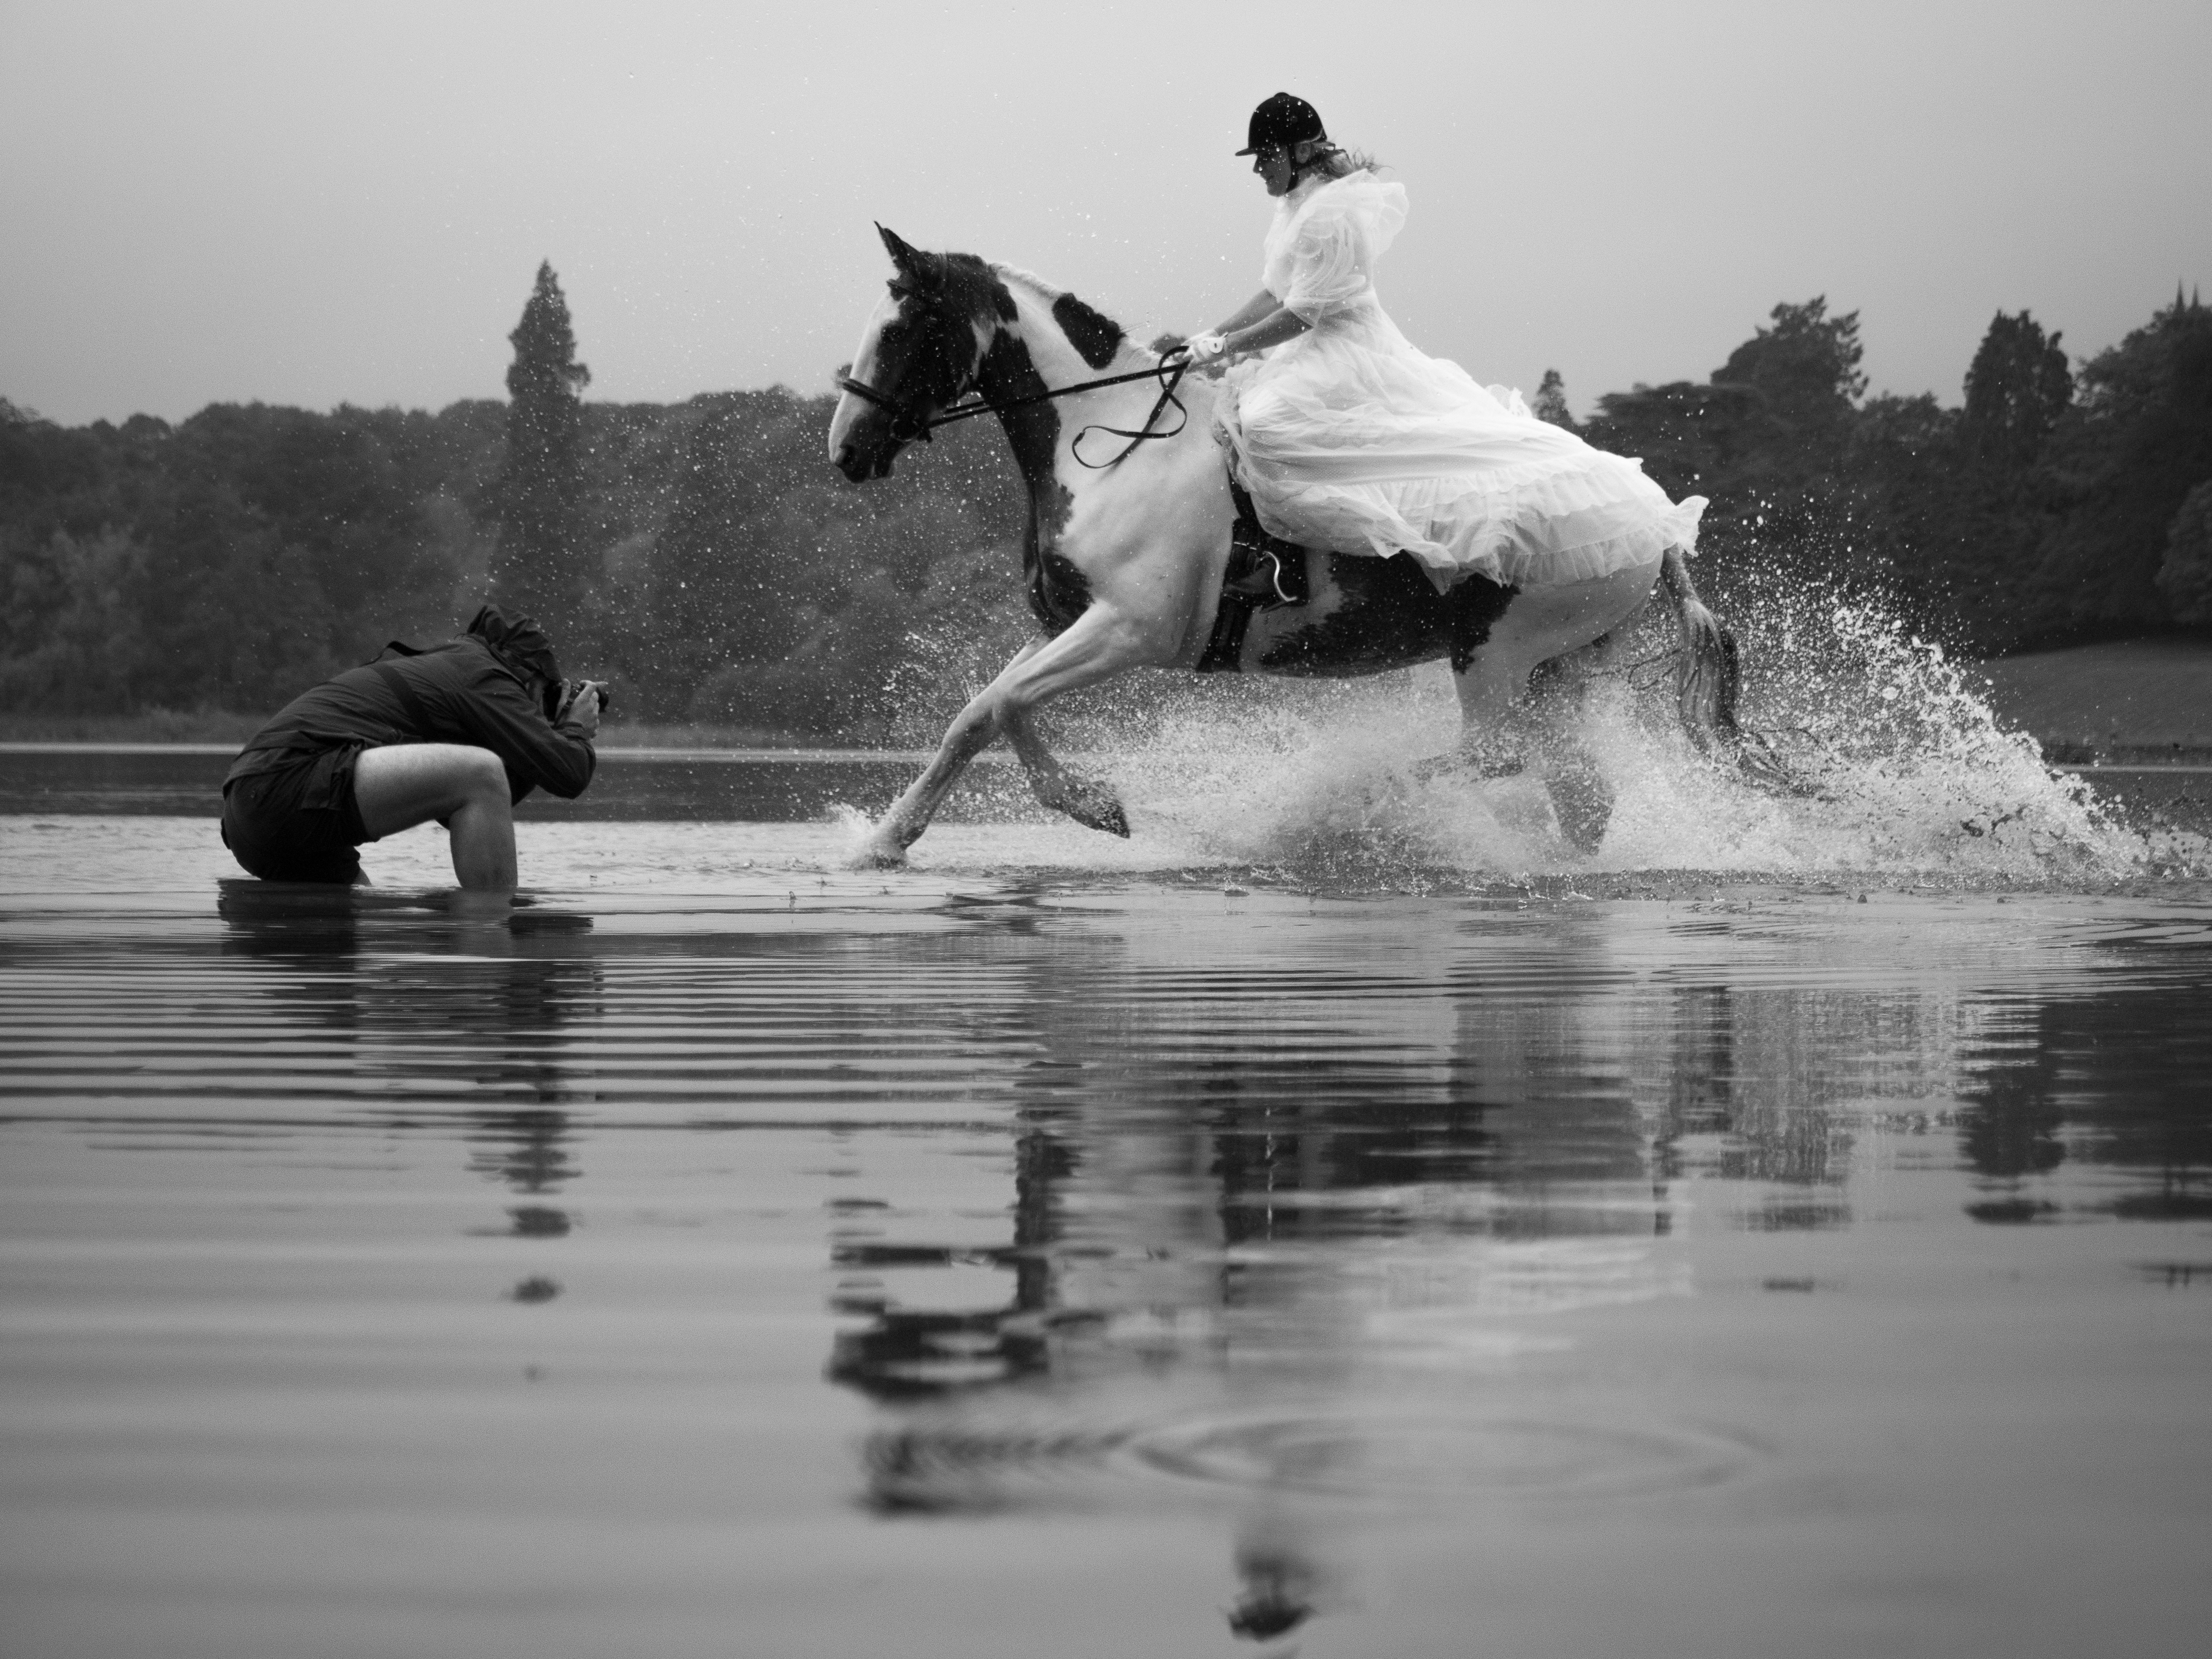
black and white, white, street, photography, ebook, training, black, monochrome, streetphotography, flickr, thomas, video, olympus, photograph, omd, image, fuji, leica, monochrom, leuthard, hcb, thomasleuthard, monochrome photography